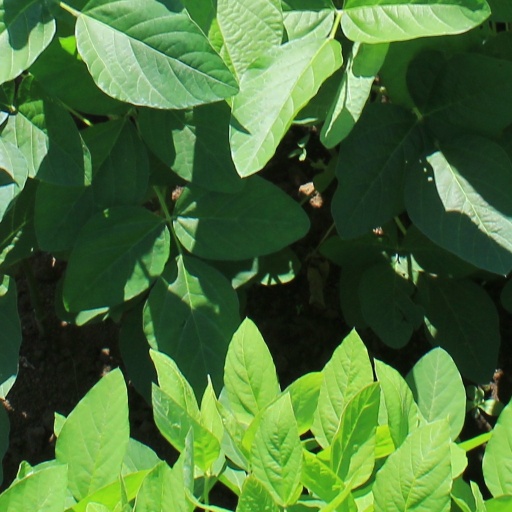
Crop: soybean